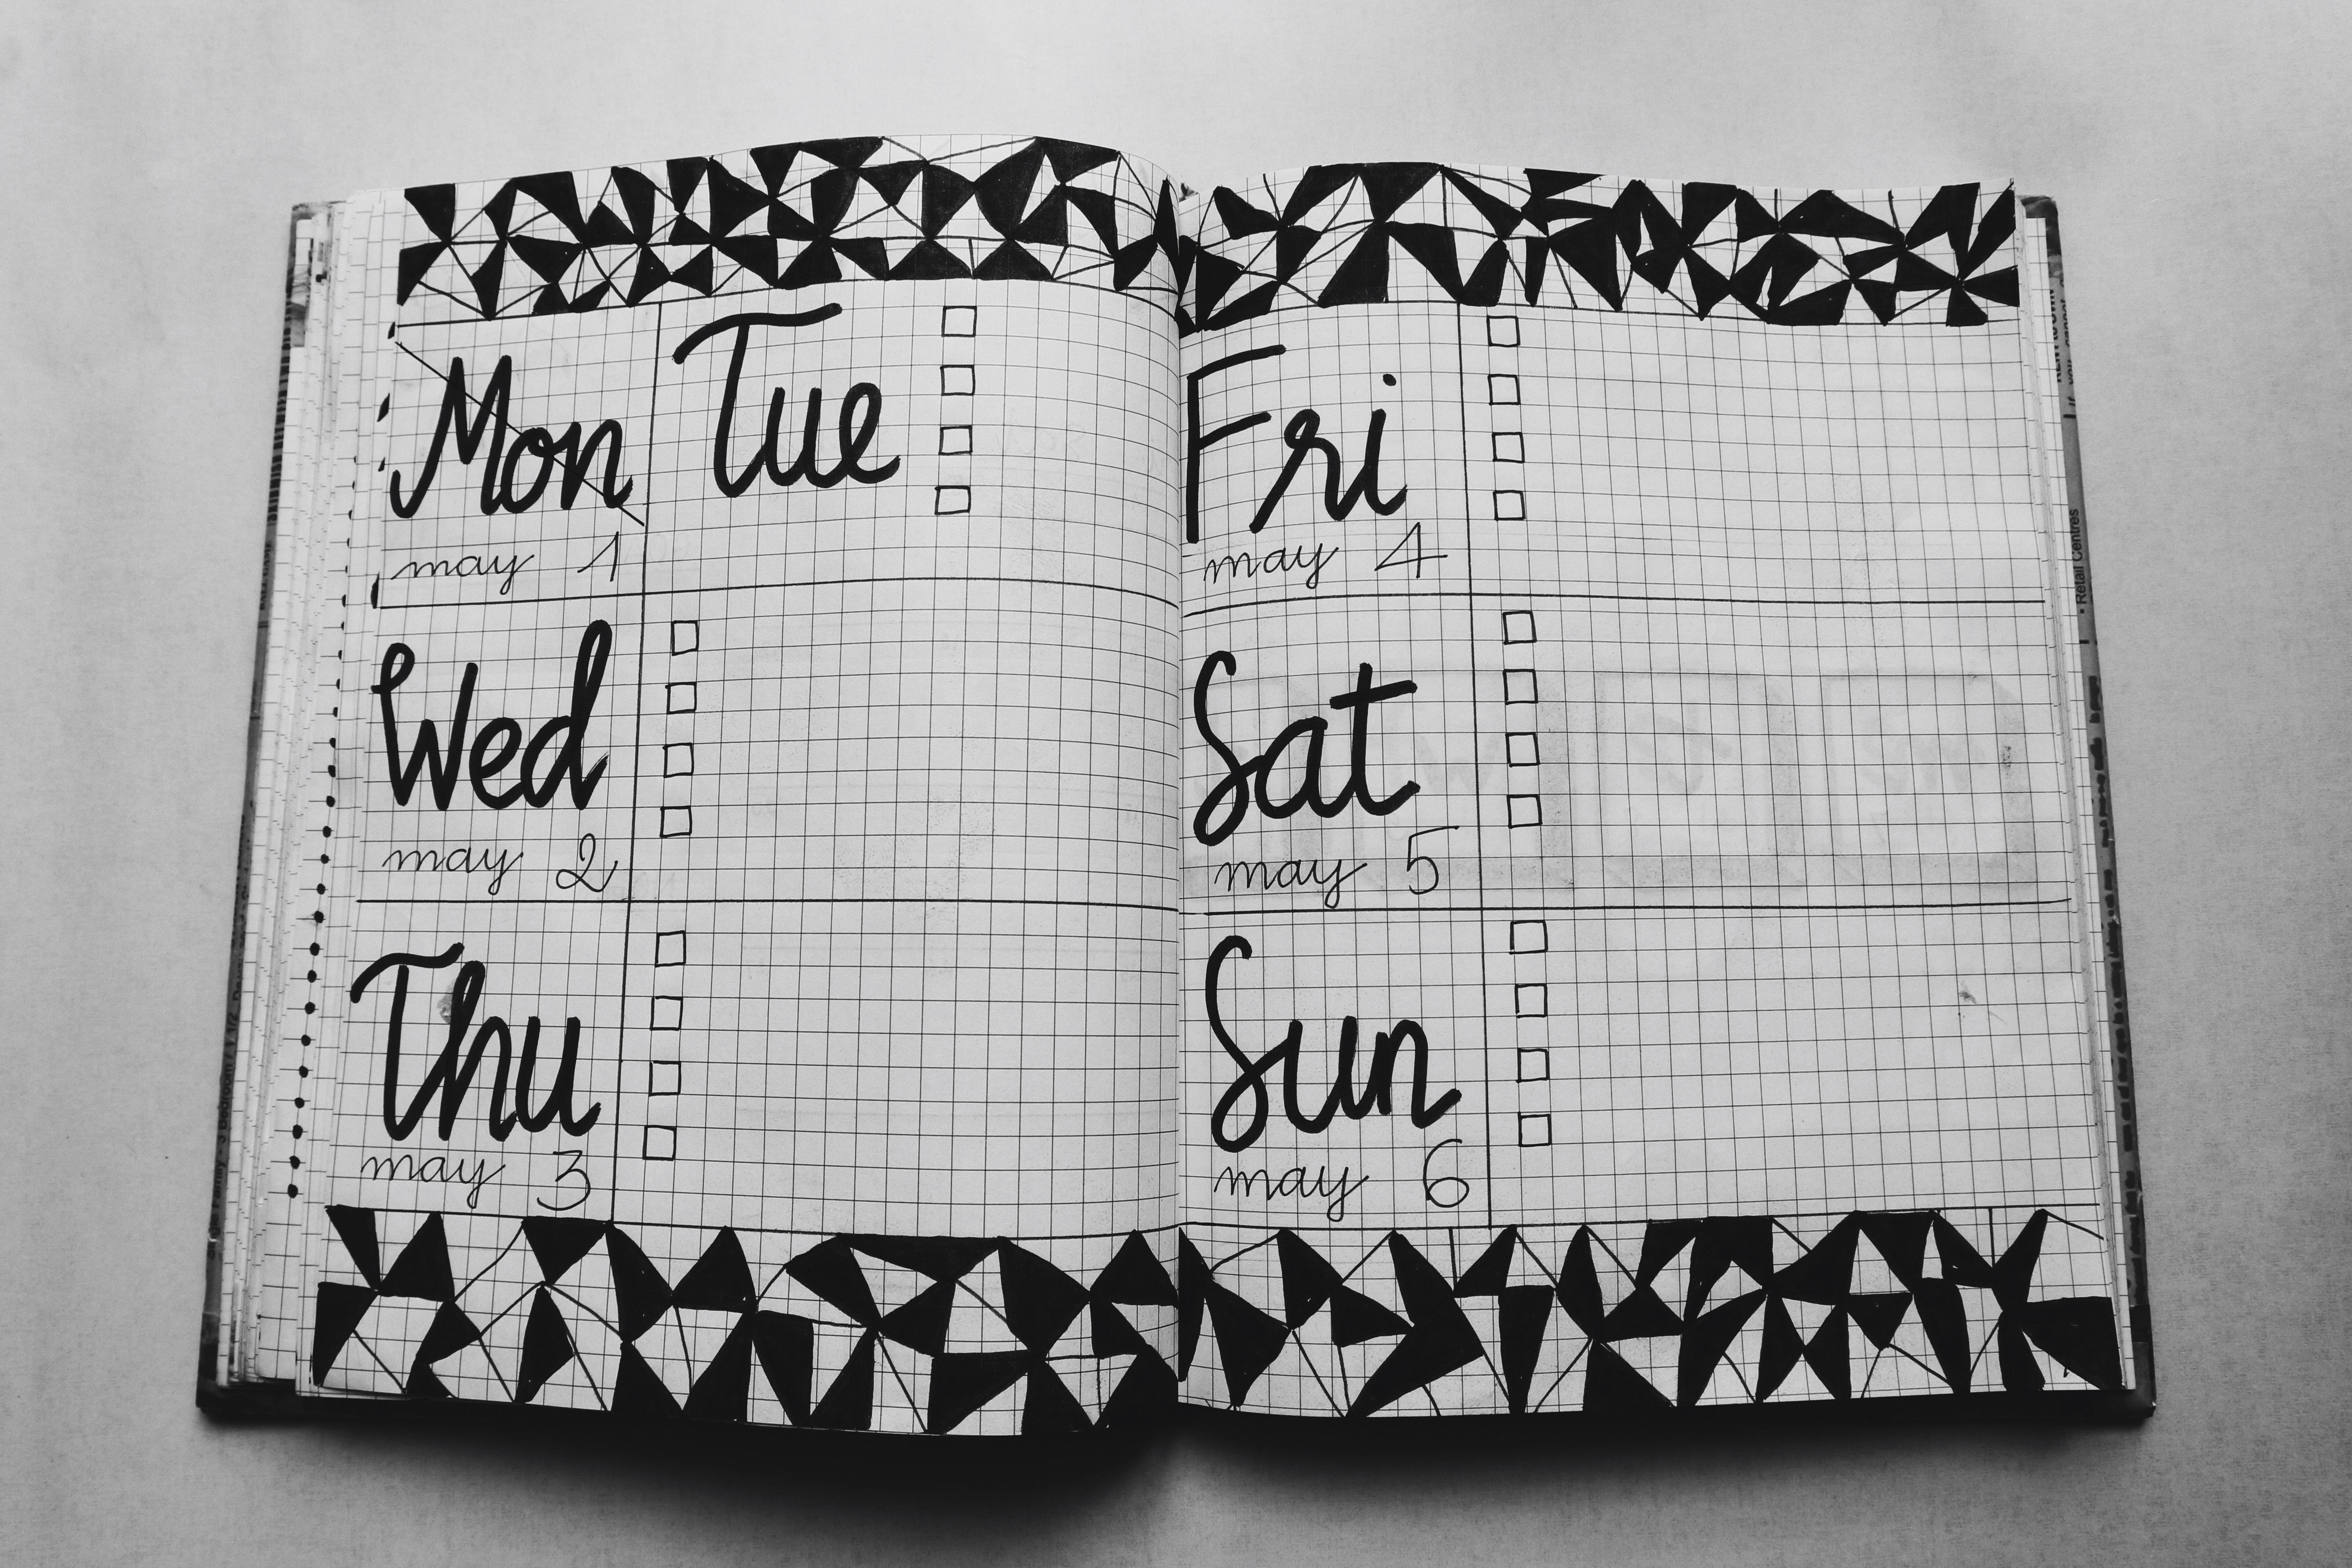
font, text, drawing, design, handwriting, pattern, calligraphy, illustration, paper, black and white, style, graphics, art